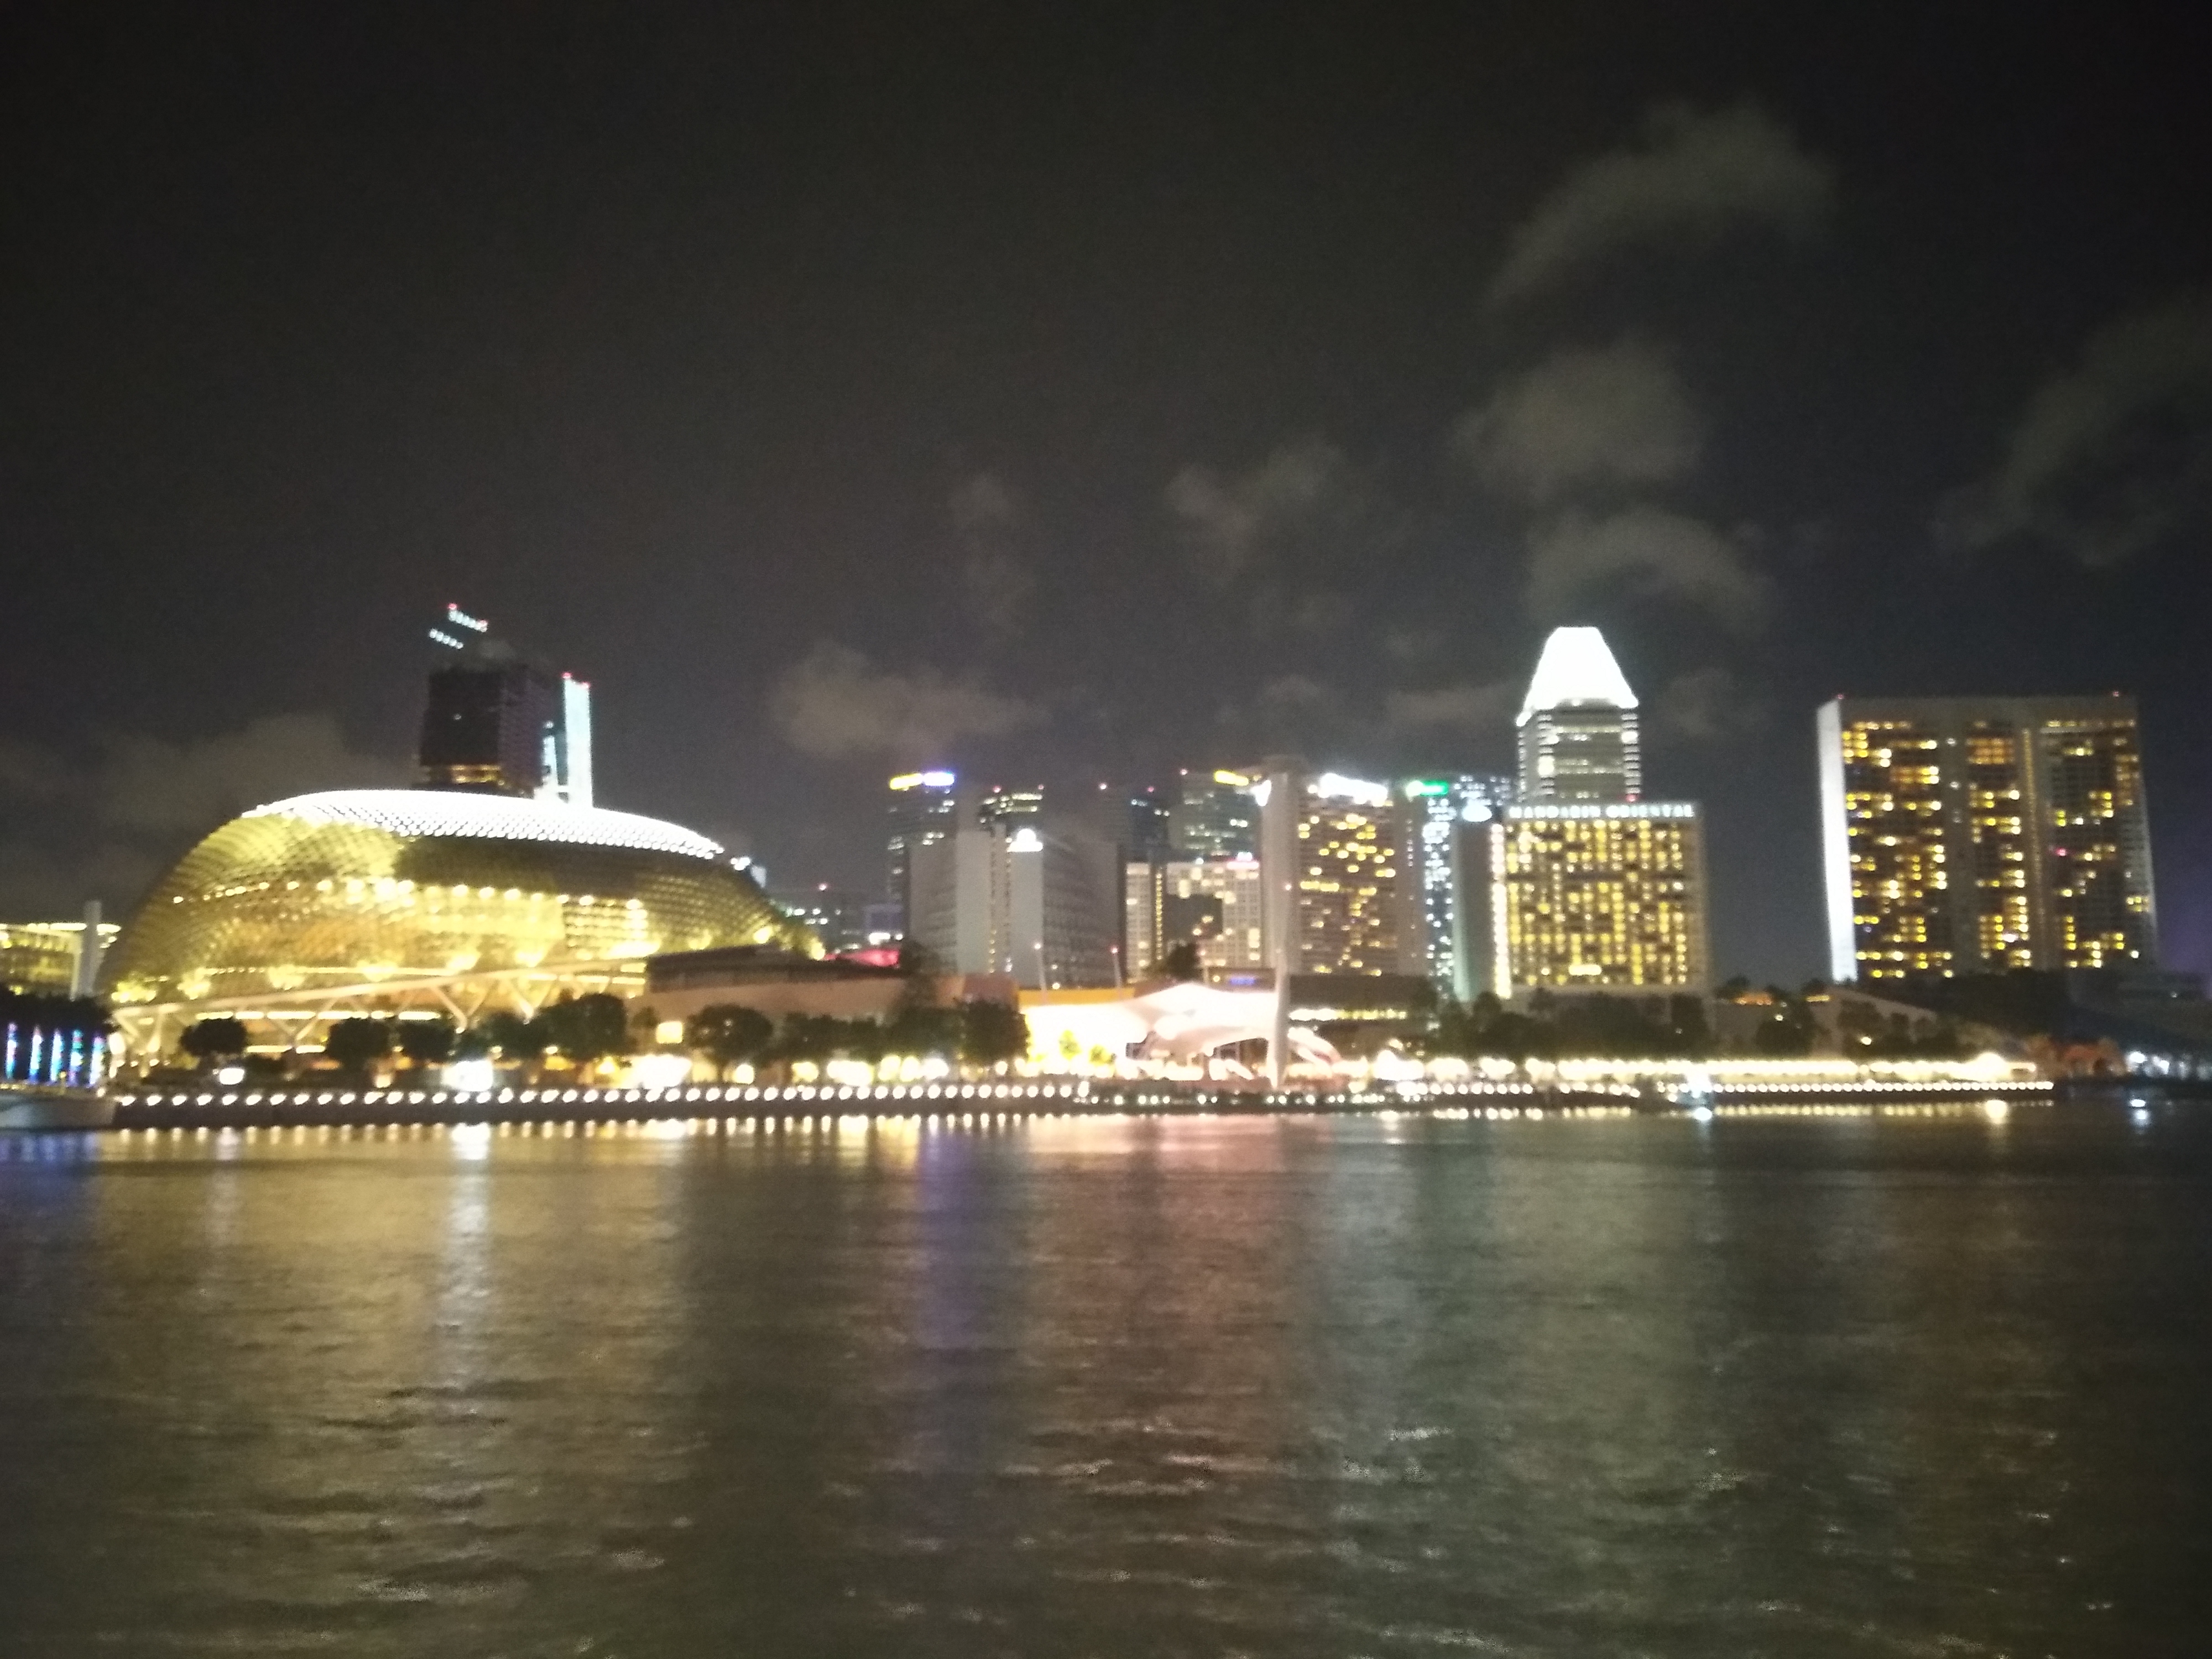
nature, night, city, landmark, sky, metropolitan area, skyline, water, human settlement, cityscape, metropolis, architecture, urban area, reflection, downtown, river, building, midnight, tourist attraction, cloud, tourism, metal, music venue, skyscraper, world, tower block